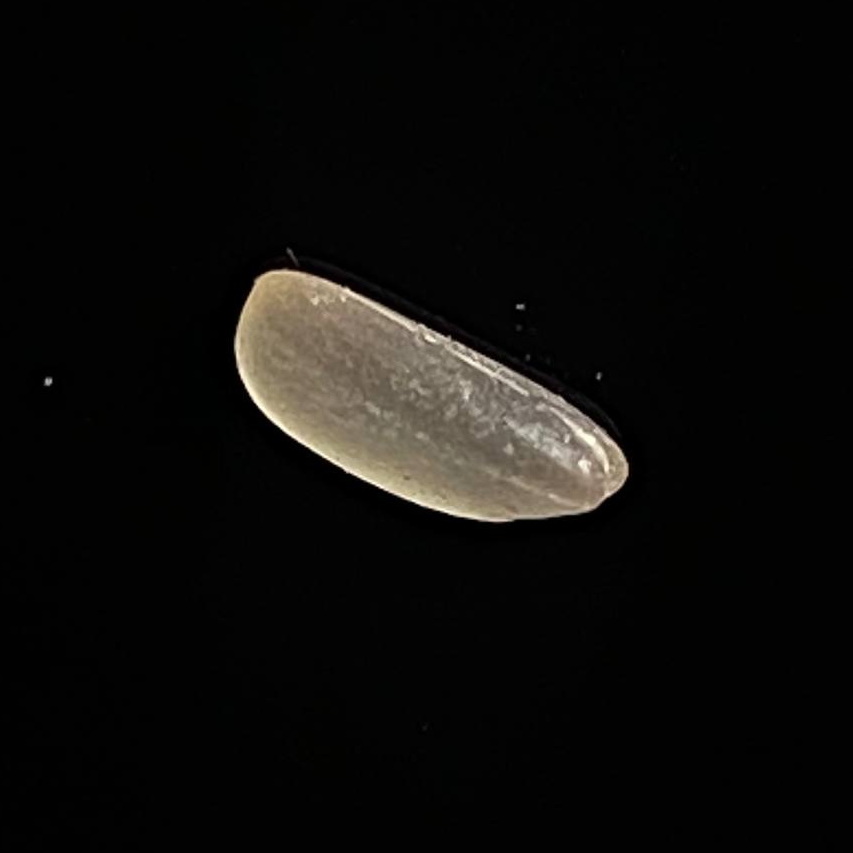
Rice variety: Paijam